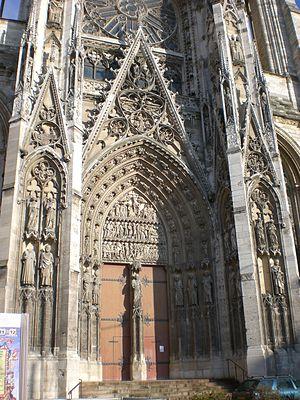
Rouen, Cathédrale Notre-Dame, Portail de la Calende